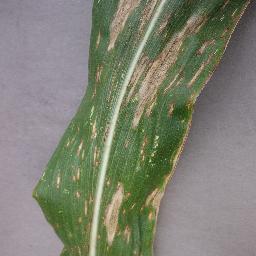
Label: Corn___Northern_Leaf_Blight